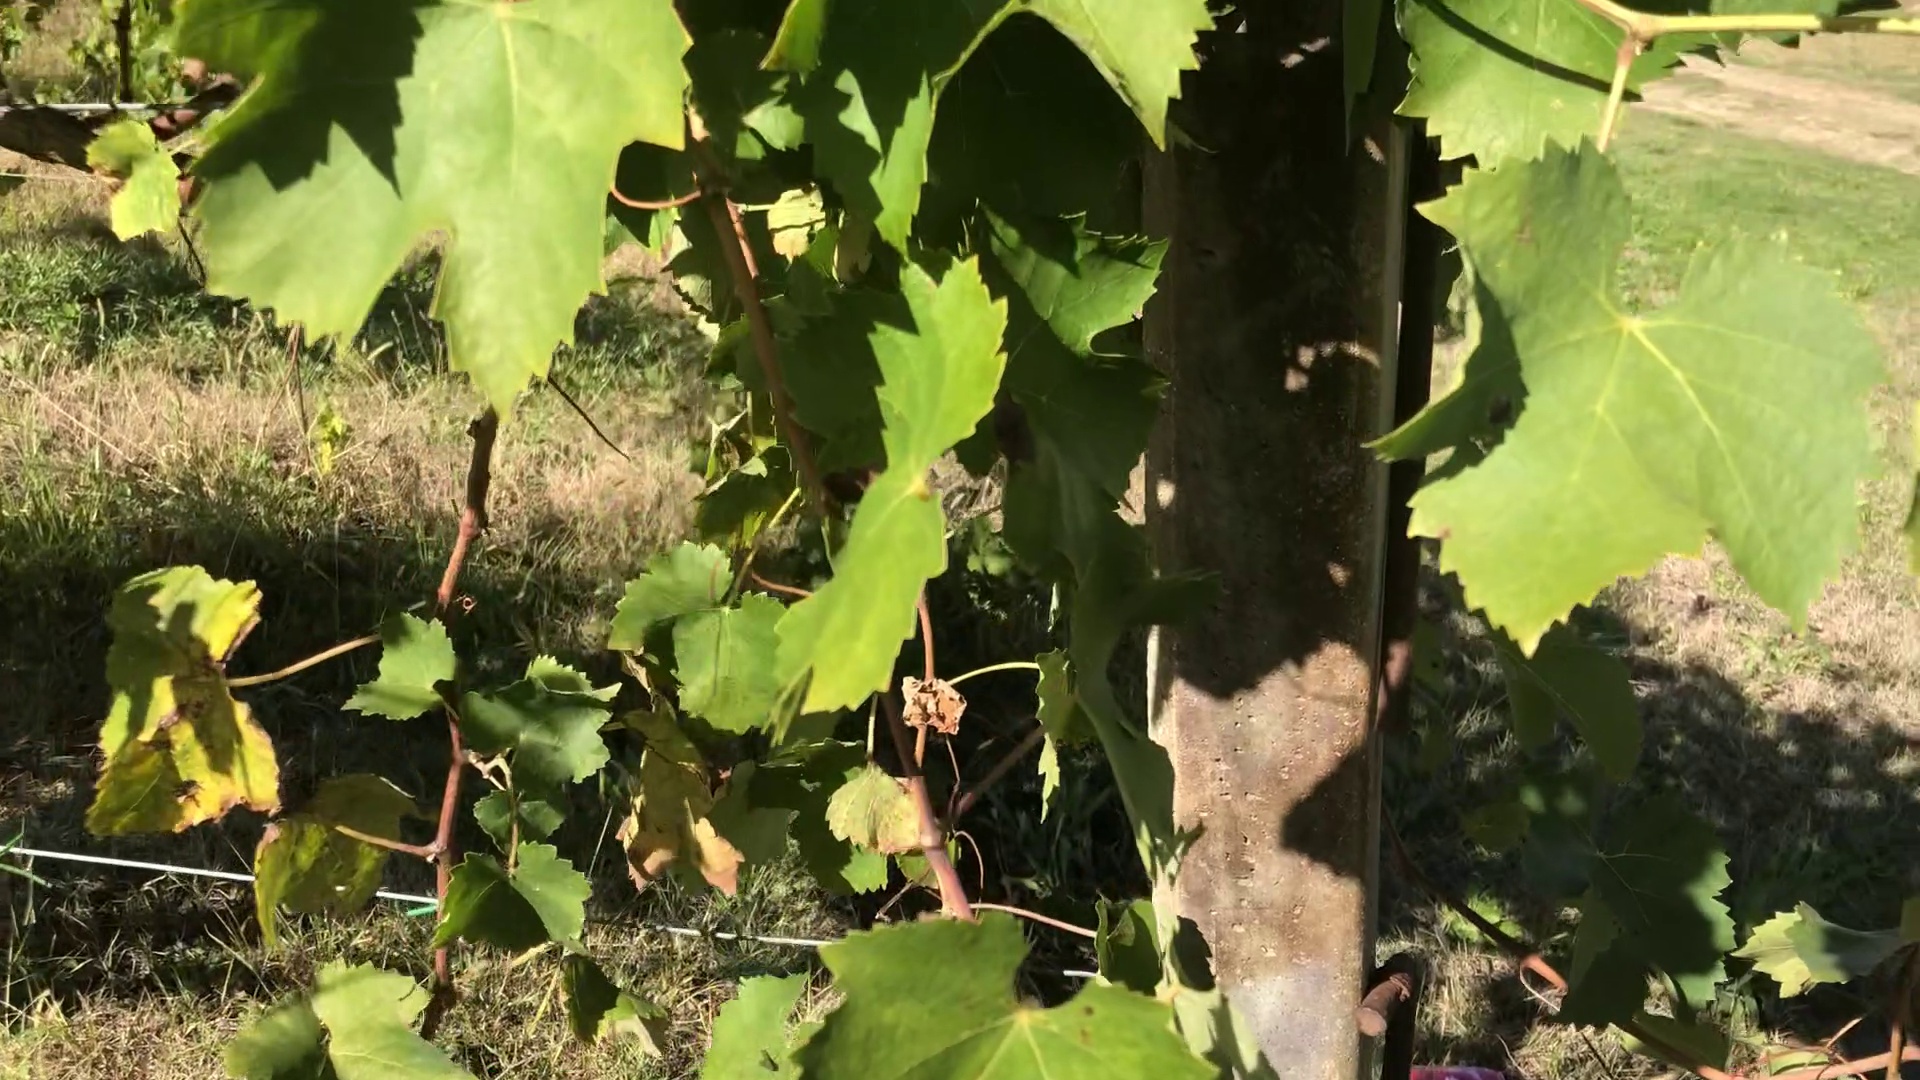
Label: healthy